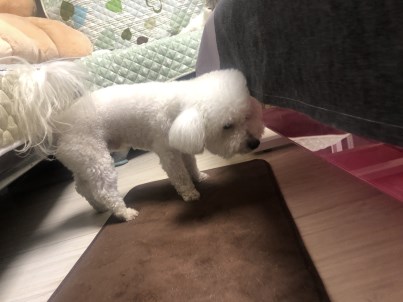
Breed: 3083-n000117-Bichon_Frise